Congress of Deputies

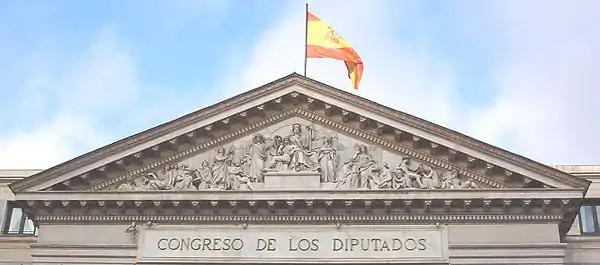
The allegorical front of the building

The building, "Palacio de las Cortes", has a neoclassical style. It was designed by Narciso Pascual Colomer, and built between 1843 and 1850. It sits by the Carrera de San Jerónimo, in Madrid. The relief on the facade by sculptor Ponciano Ponzano centers on a sculpture of Spain embracing the constitutional state, represented by a woman with her arm around a young girl. Surrounding the pair are figures that represent in allegorical form Justice and Peace, Science, Agriculture, Fine Arts, Navigation, Industry, Commerce and so on. Ponzano also executed two bronze lions for the building's access stairway in a more realistic manner.